Miyazaki Prefectural Museum of Nature and History

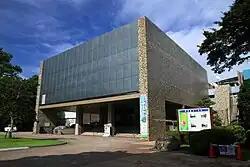

is a prefectural museum in Miyazaki, Japan, dedicated to the natural history and history of Miyazaki Prefecture. The museum opened in the grounds of Miyazaki Jingū in 1971.